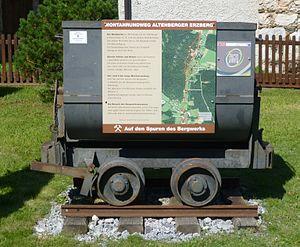
Invitation à faire le chemin au souvenir des mineurs Auf den spuren..., Altenberg an der Rax, Styrie.